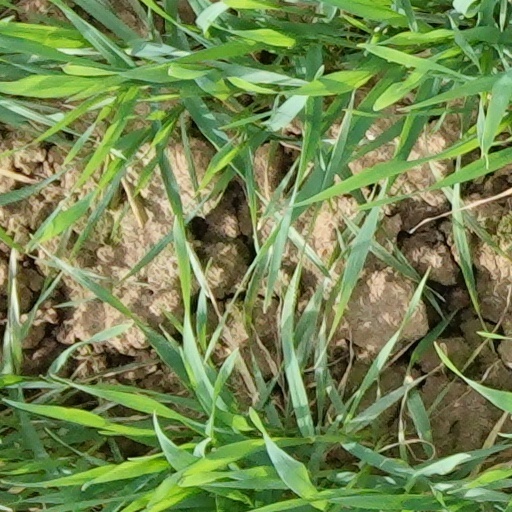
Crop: wheat